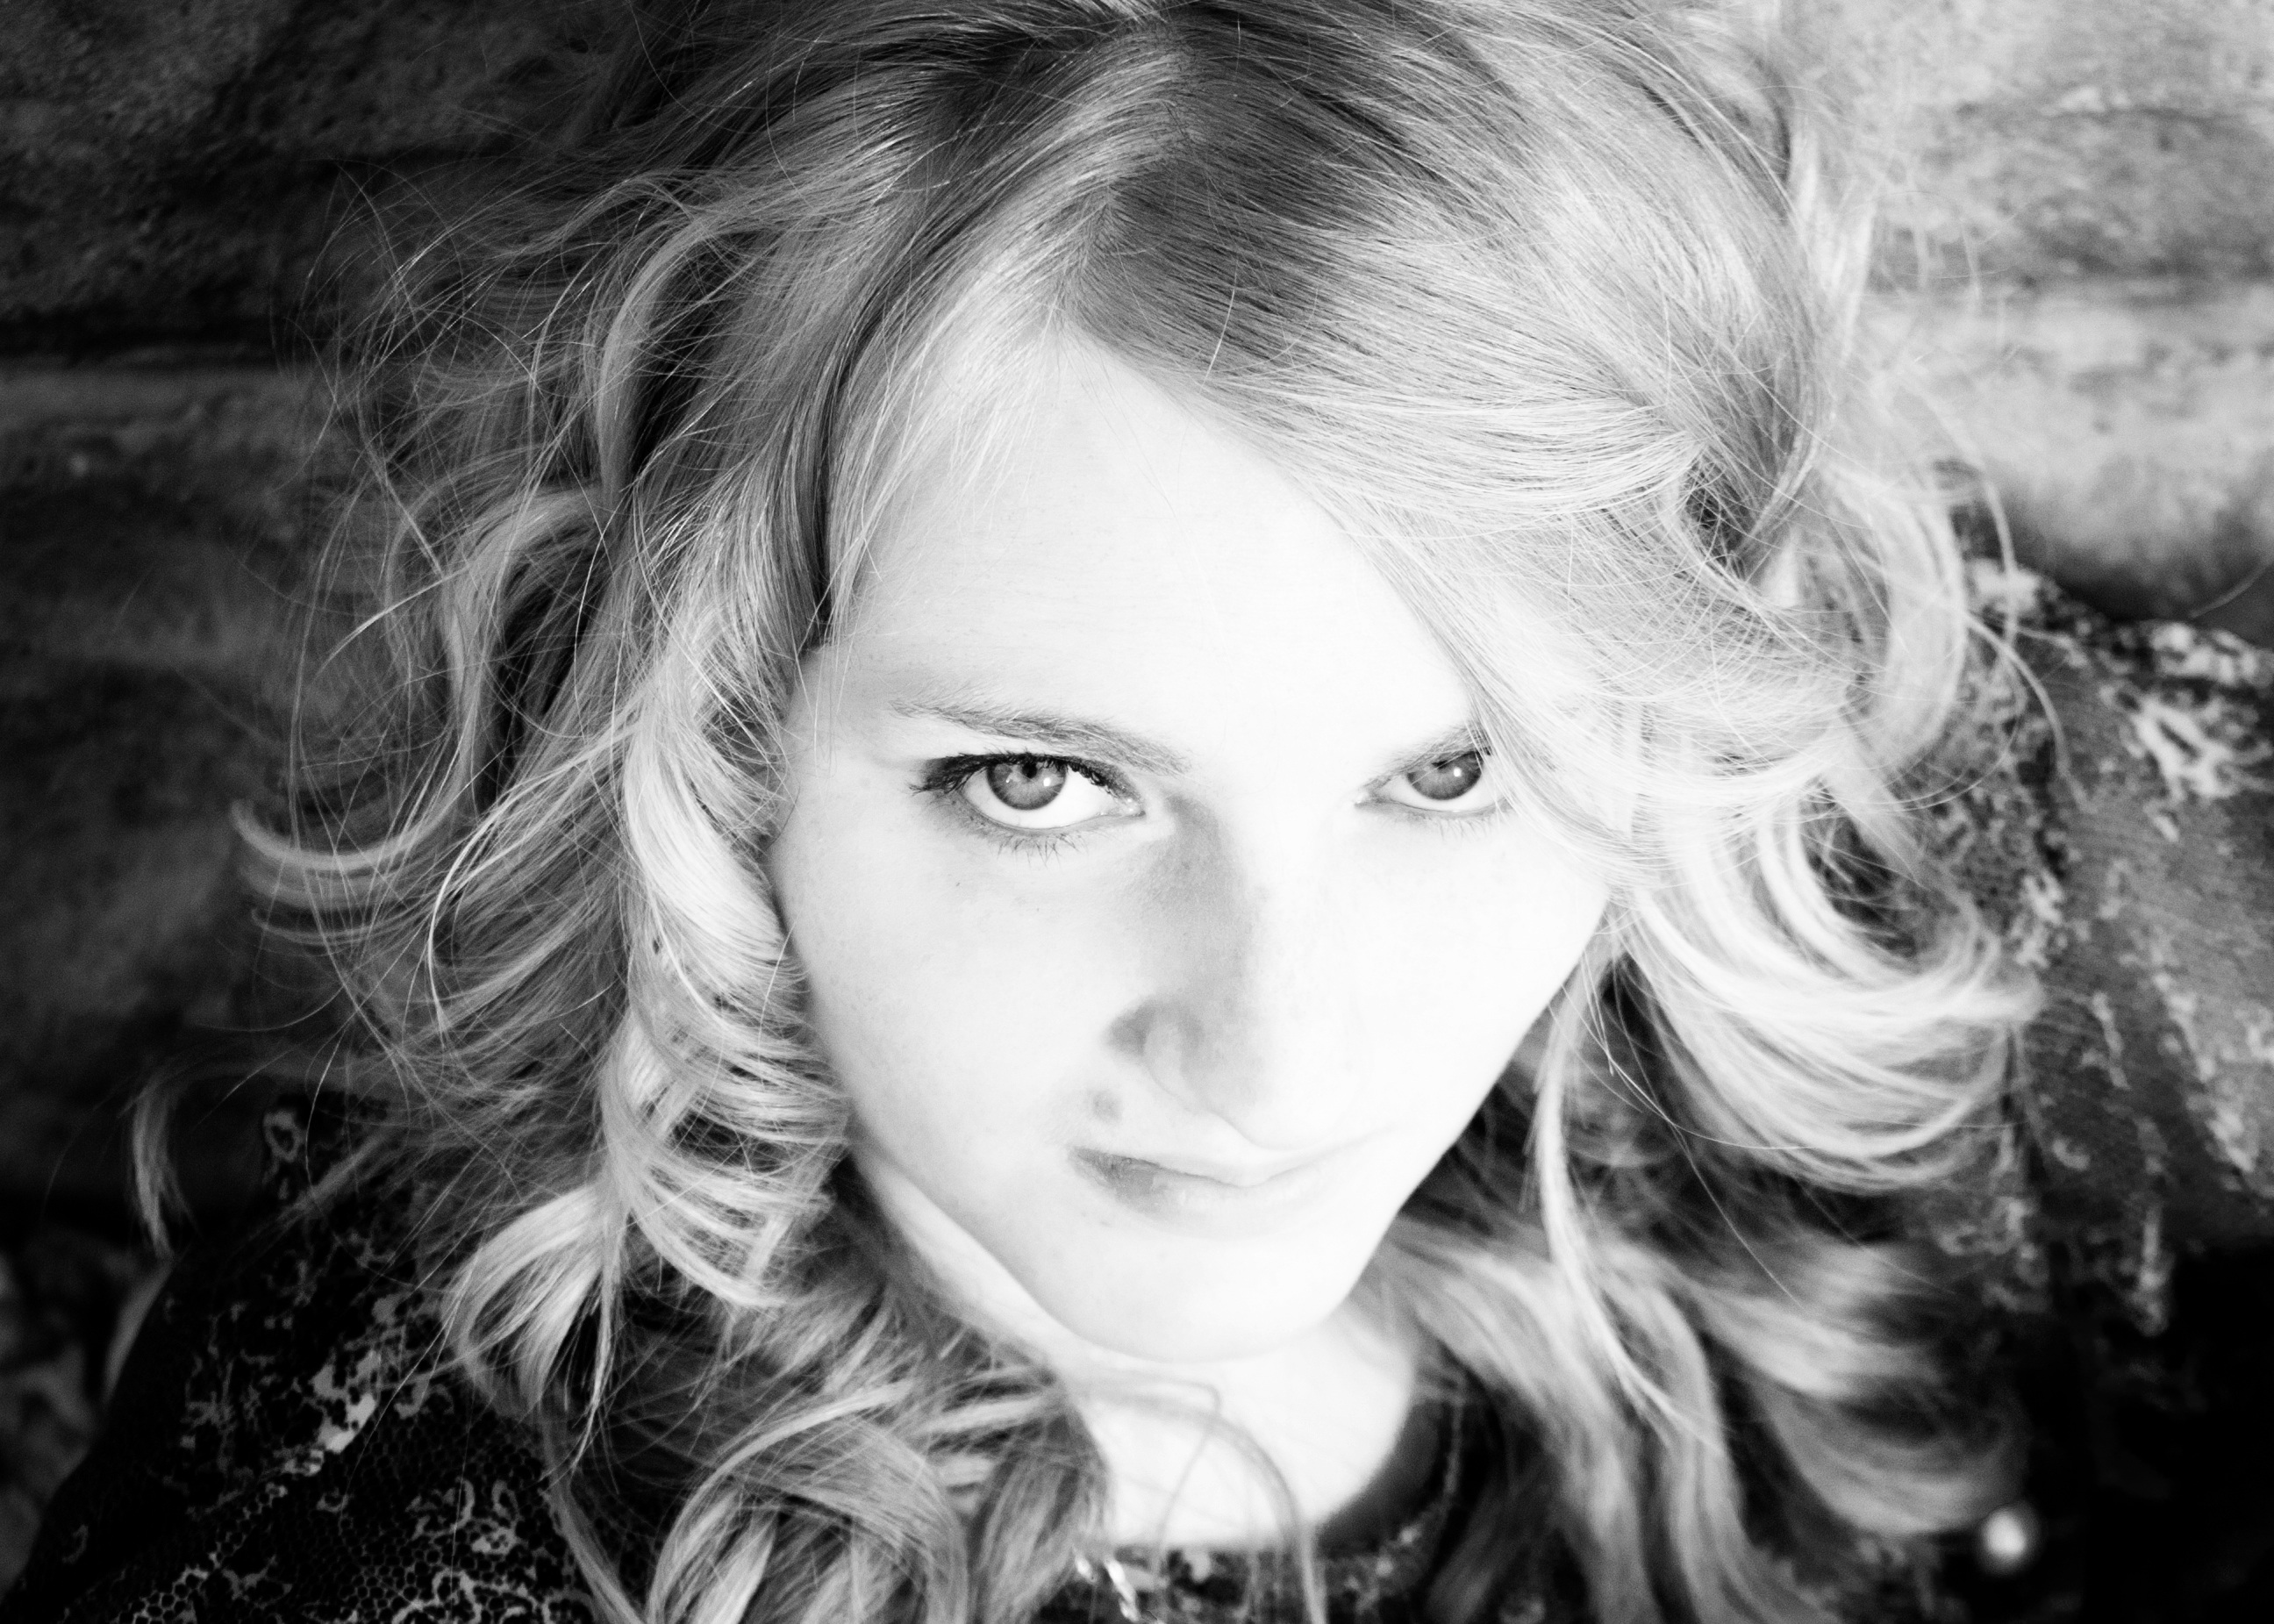
person, black and white, girl, woman, hair, white, photography, cute, female, mystery, portrait, model, young, youth, fresh, student, fashion, black, monochrome, lifestyle, healthy, blonde, modern, teenager, long hair, close up, face, cool, eye, head, beauty, style, blond, teen, attractive, photo shoot, brown hair, monochrome photography, portrait photography, light eyes, birth mark